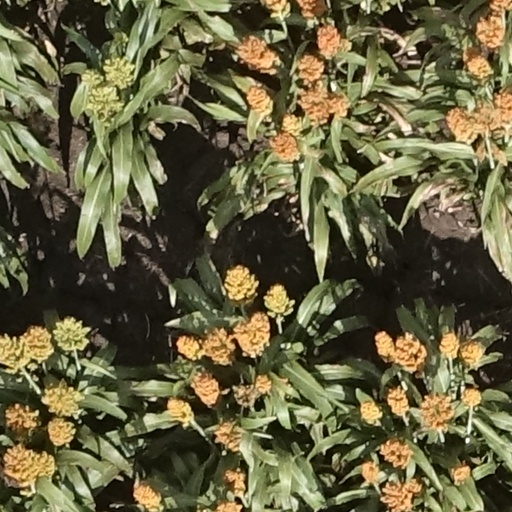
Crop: sorghum